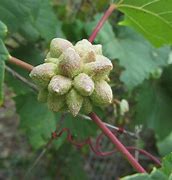
Label: Grapes